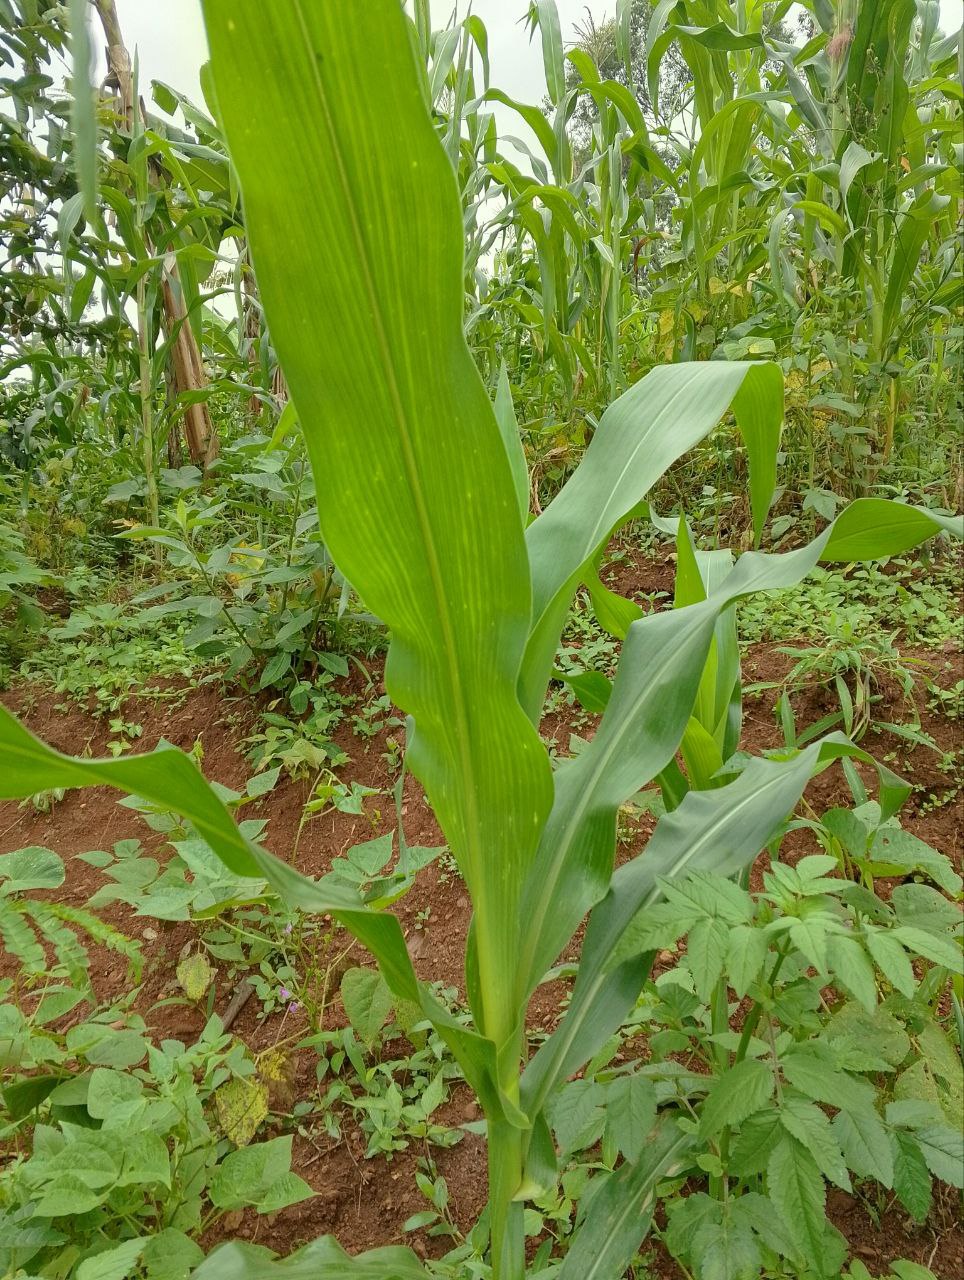
Label: spodoptera_frugiperda